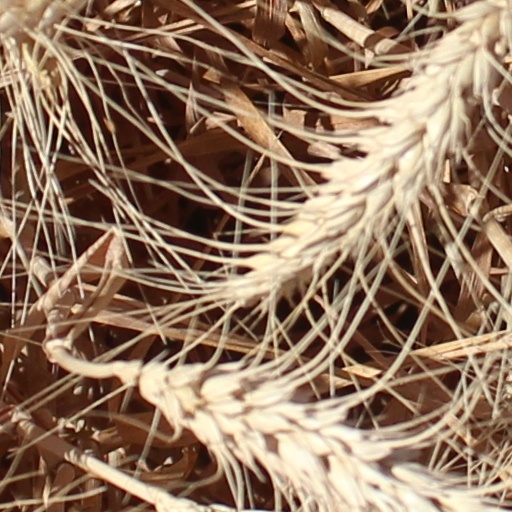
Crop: wheat